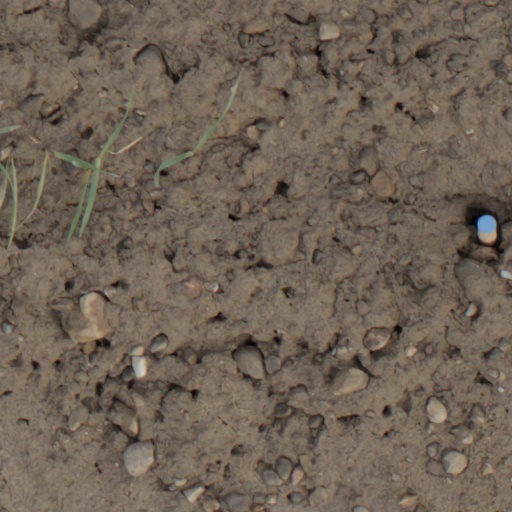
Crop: wheat